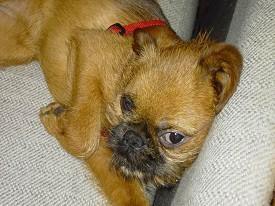
Brabancon_griffon